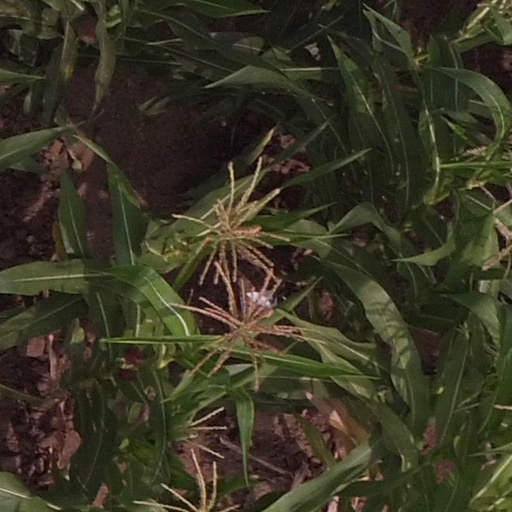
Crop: maize; corn